Faith to Faithless

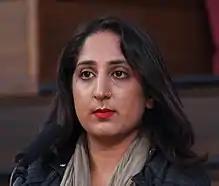
Aliyah Saleem, co-founder of Faith to Faithless

In addition to campaign work the organisation uses social media to create online communities and organises meetings, conferences and social events for ex-religious people. Shams himself first publicly stated he had left his religion by posting on Facebook and has said that in order to create strong and visible communities and help families deal with the issues surrounding apostasy (in his own experience with Islam) it is necessary to bring the debate into mainstream public media. The organisation also focusses on specific feminist issues for women leaving religion, recognising that for many women religion is linked to control and loss of freedom and autonomy.